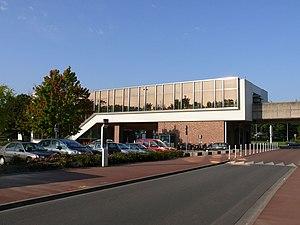
Station Quatre Cantons - Grand Stade de la ligne 1 du métro de Lille Métropole.
Quatre Cantons - Stade Pierre-Mauroy est une station de métro française de la ligne 1 du métro de Lille Métropole. Située à Villeneuve-d'Ascq dans le campus Cité scientifique, elle dessert, entre autres, le campus scientifique de l'Université de Lille et le stade Pierre-Mauroy.